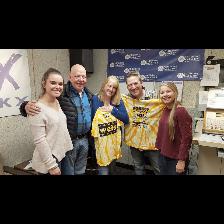
Label: Human